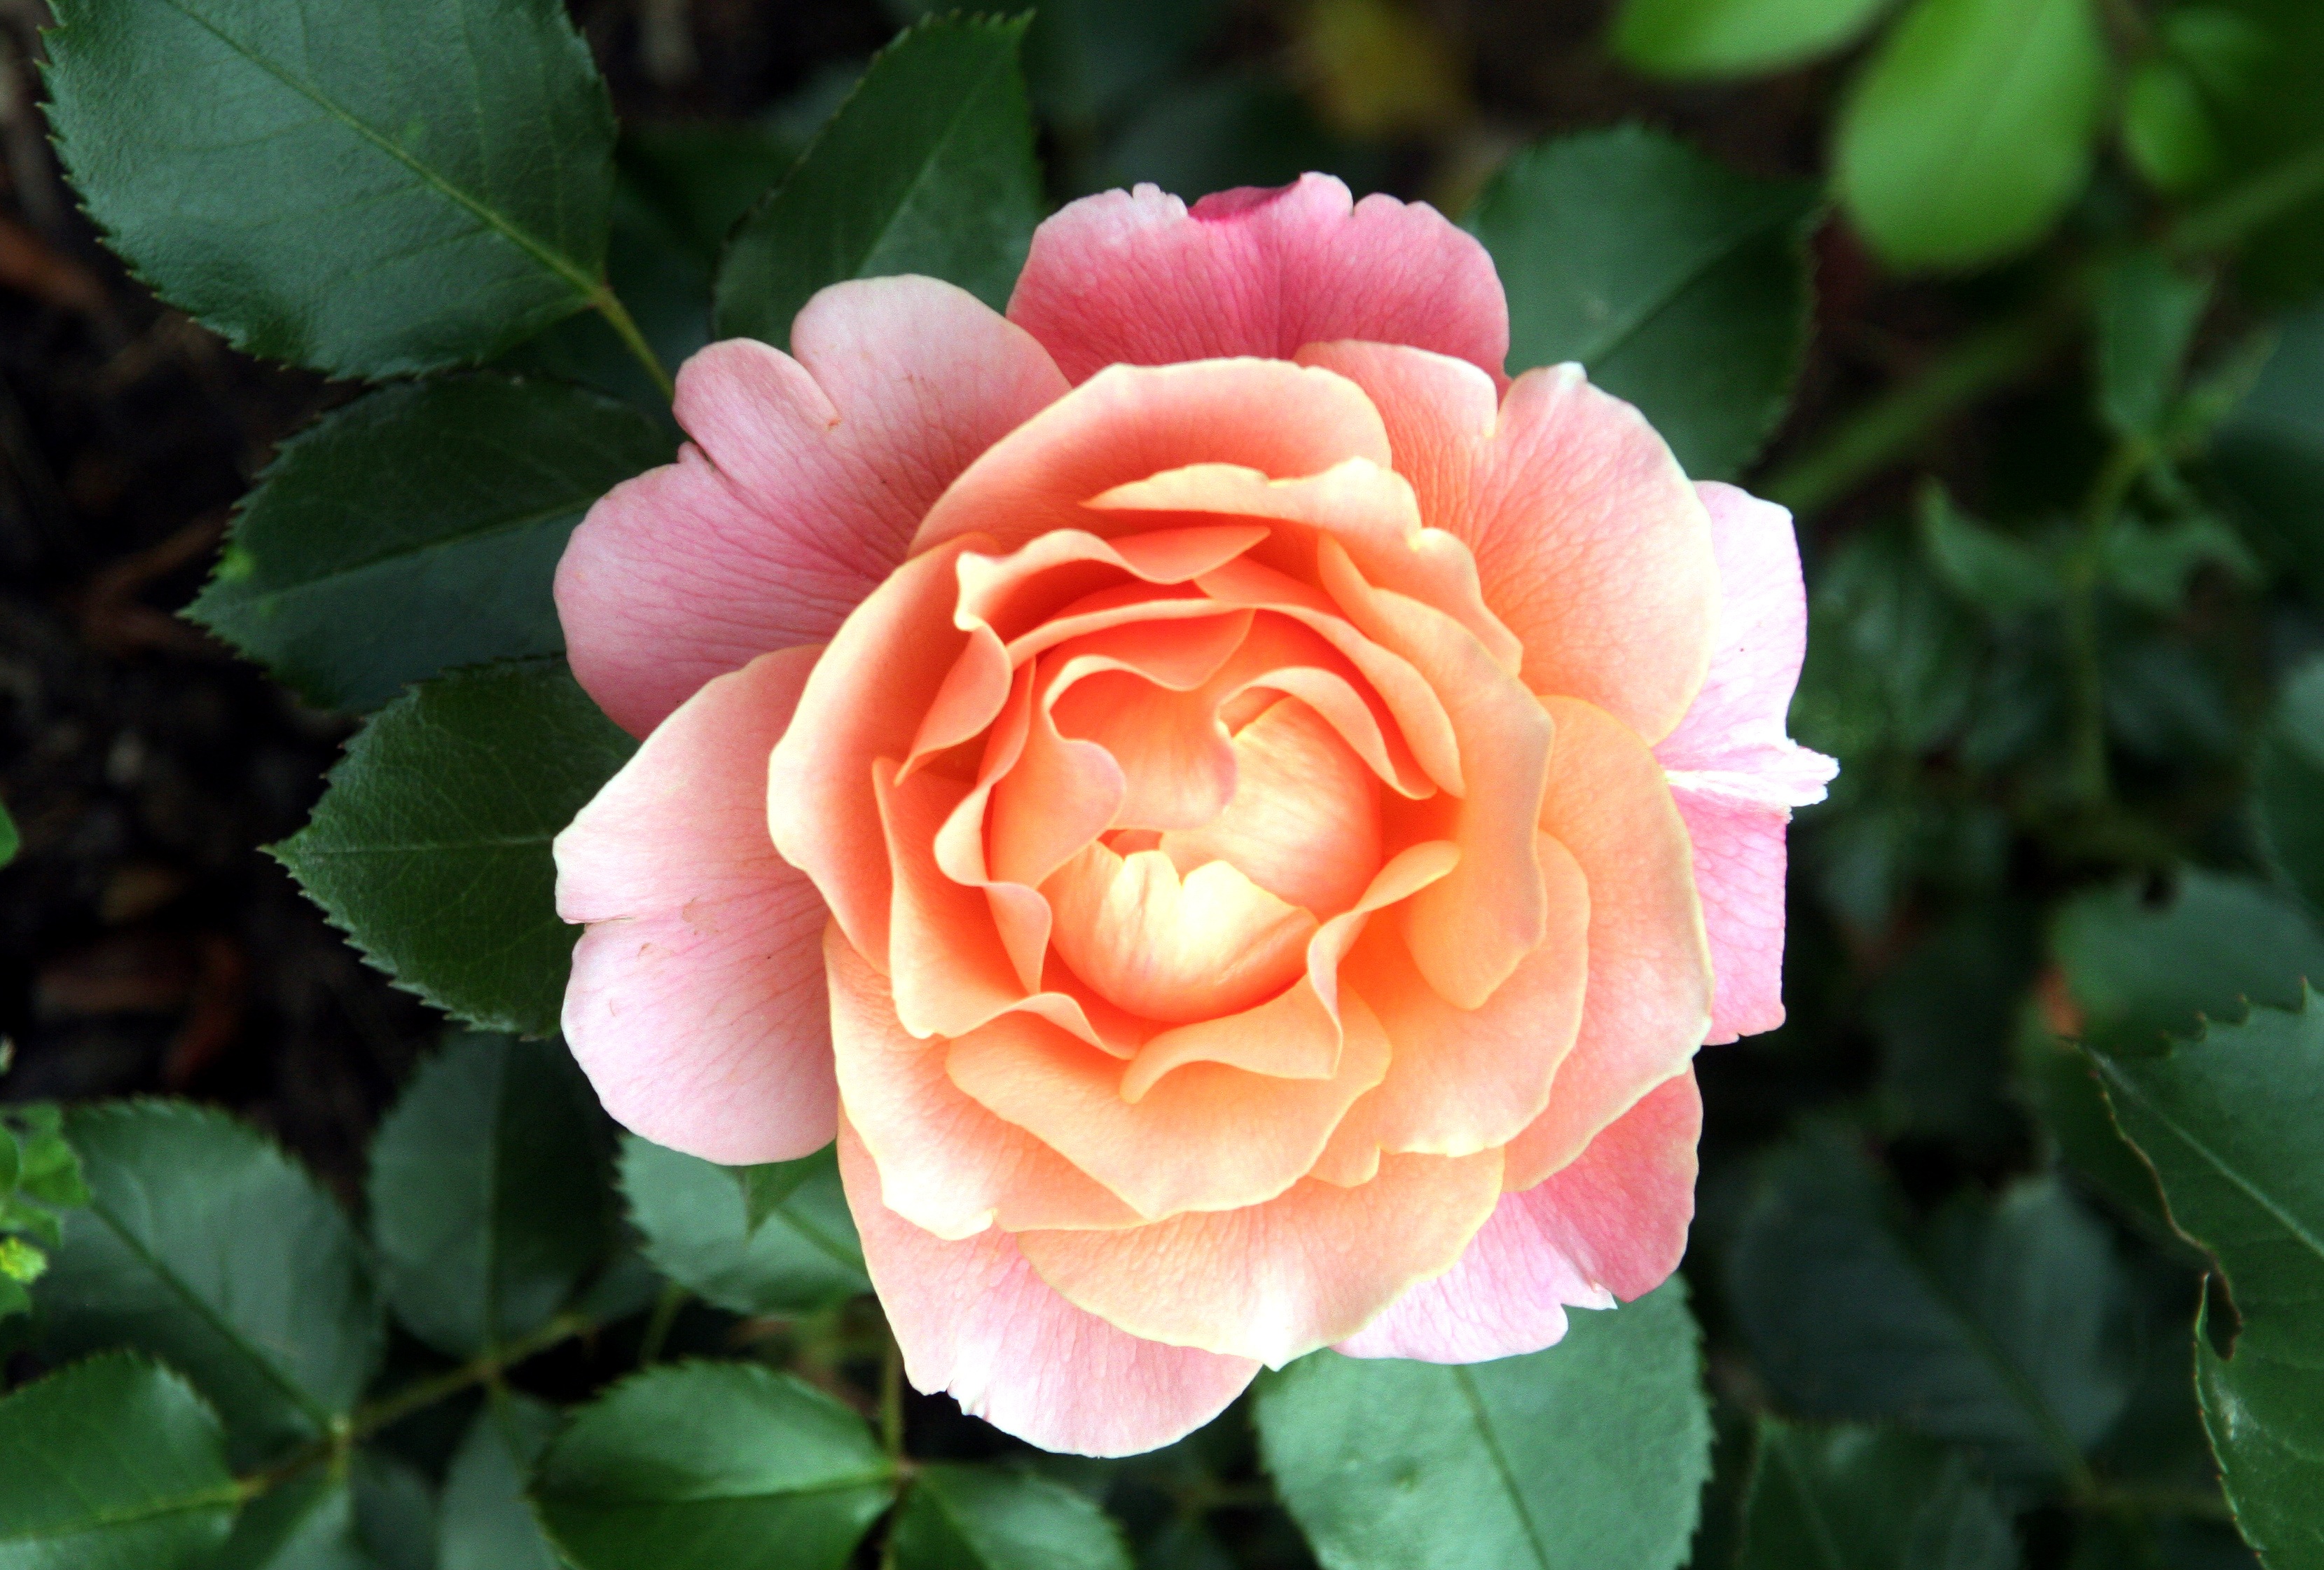
plant, flower, petal, rose, garden, pink, flora, petals, floribunda, rosebush, color pink, flowering plant, garden roses, rose family, land plant, rosa centifolia, rose order